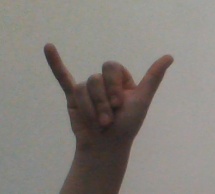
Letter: ya